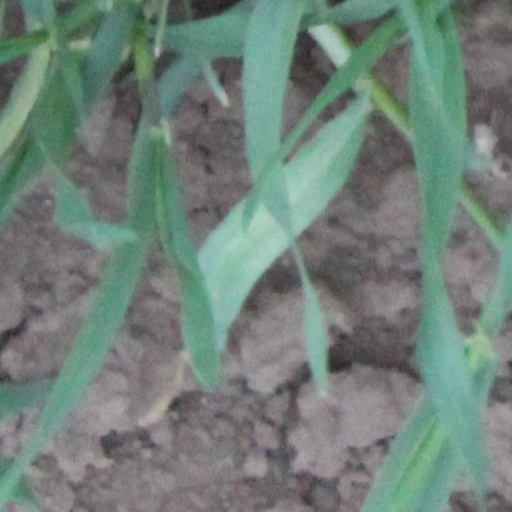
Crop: wheat